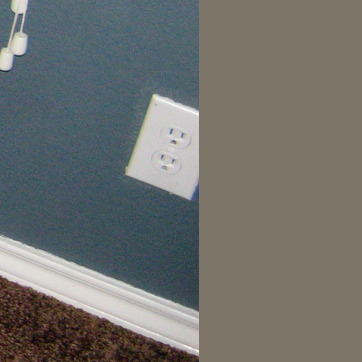
Material: plastic